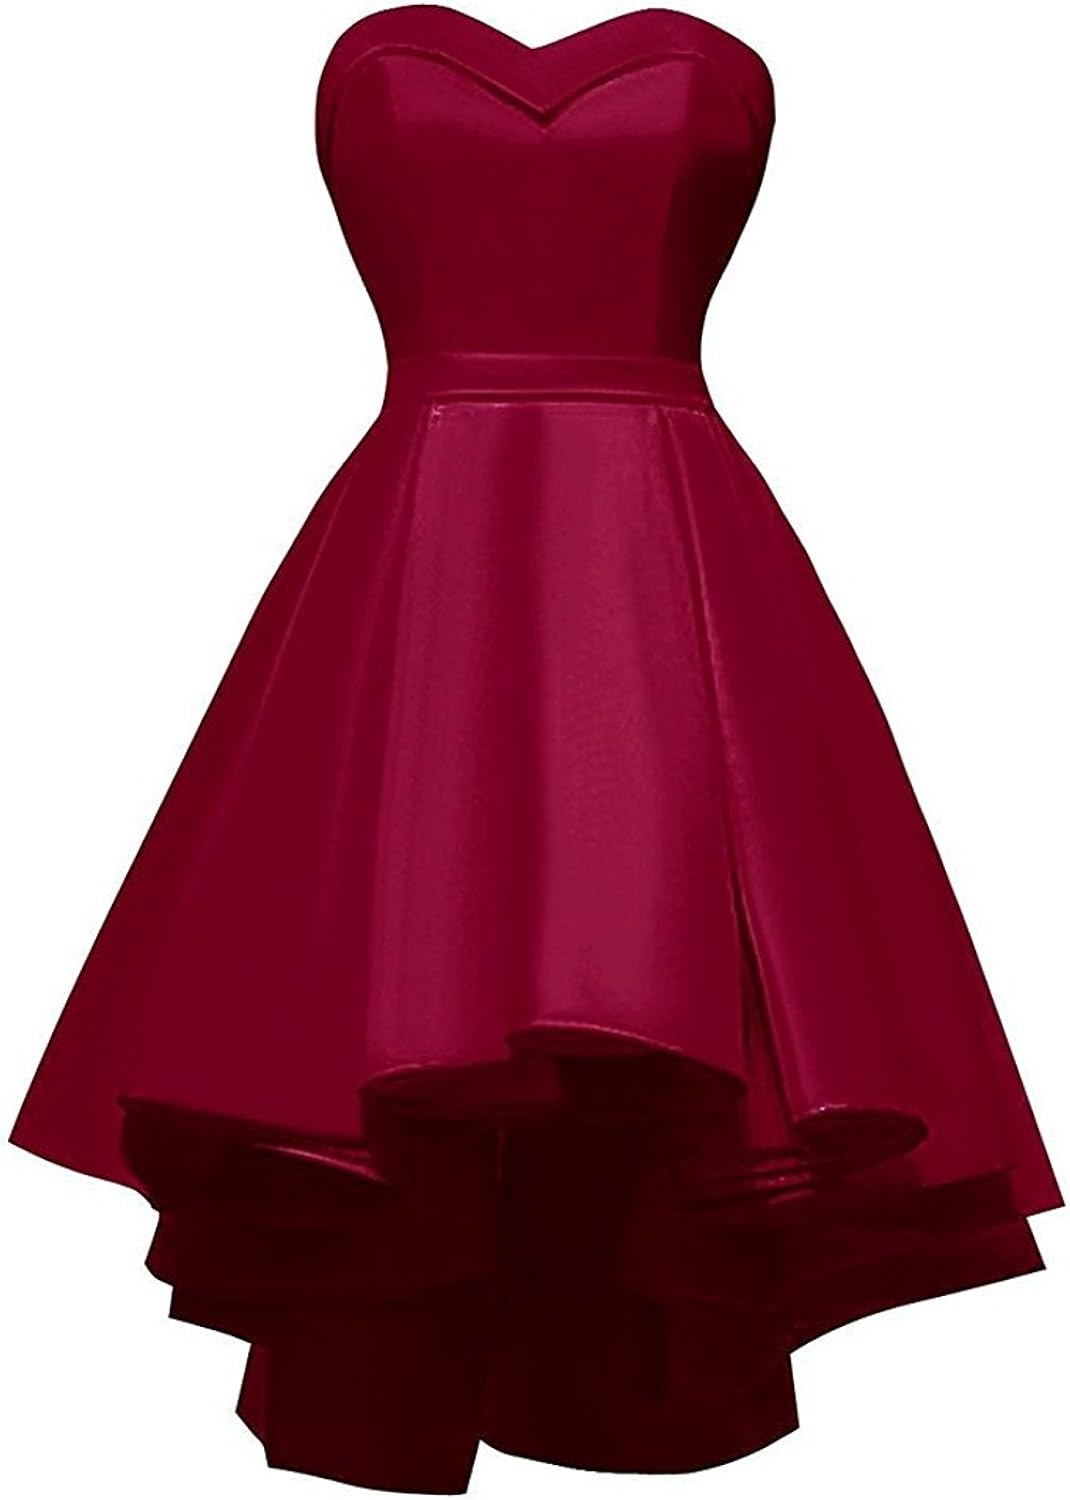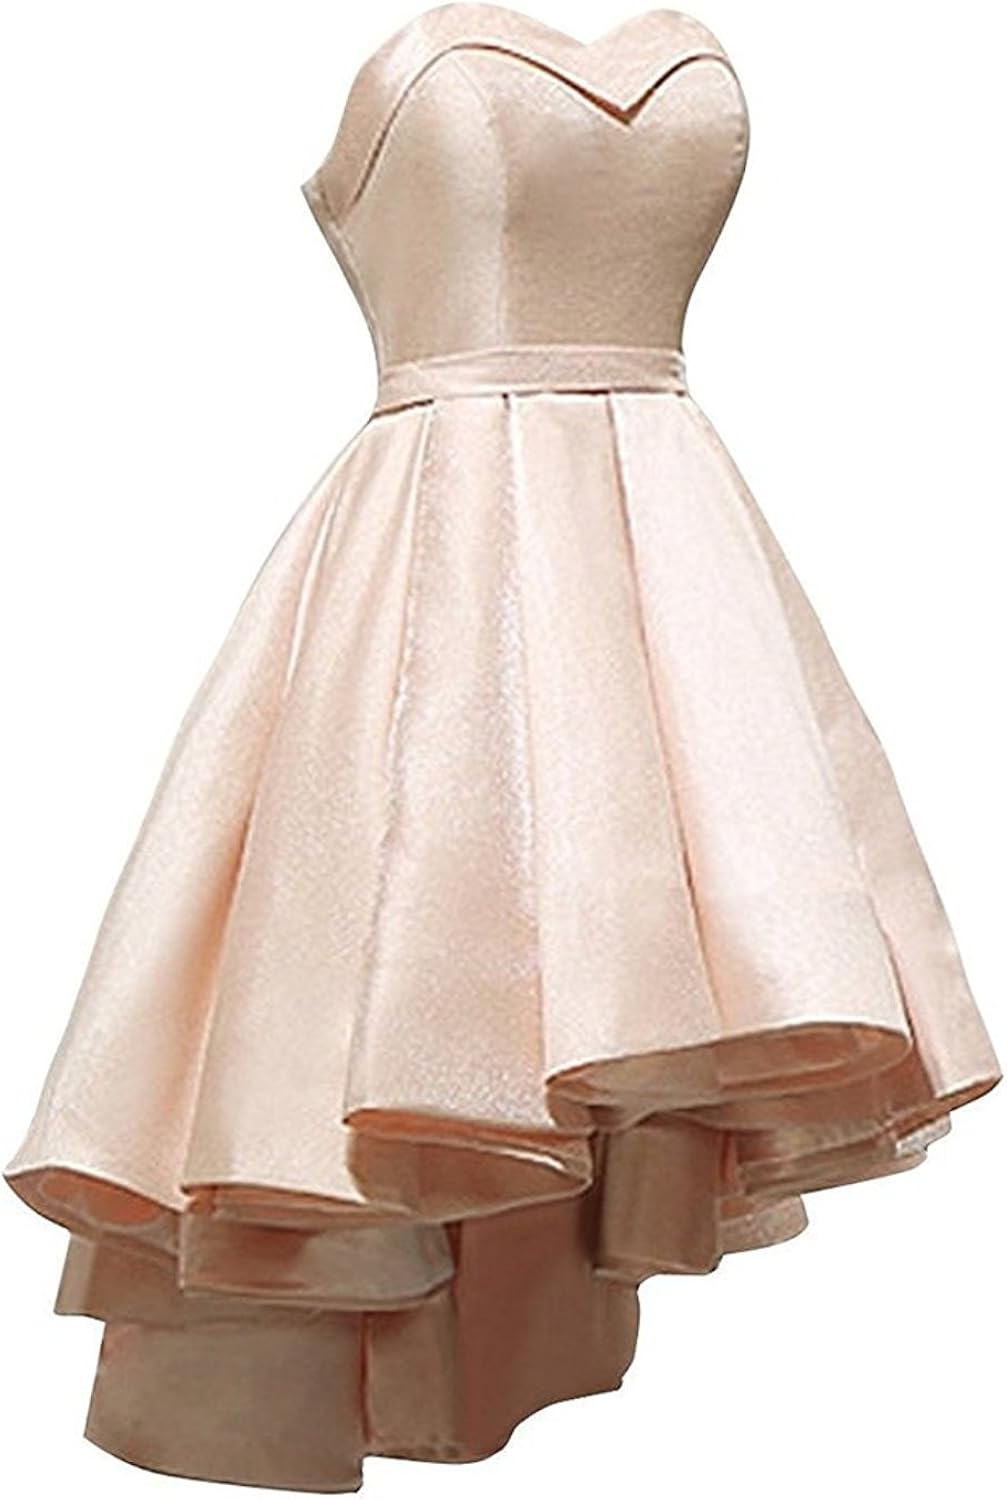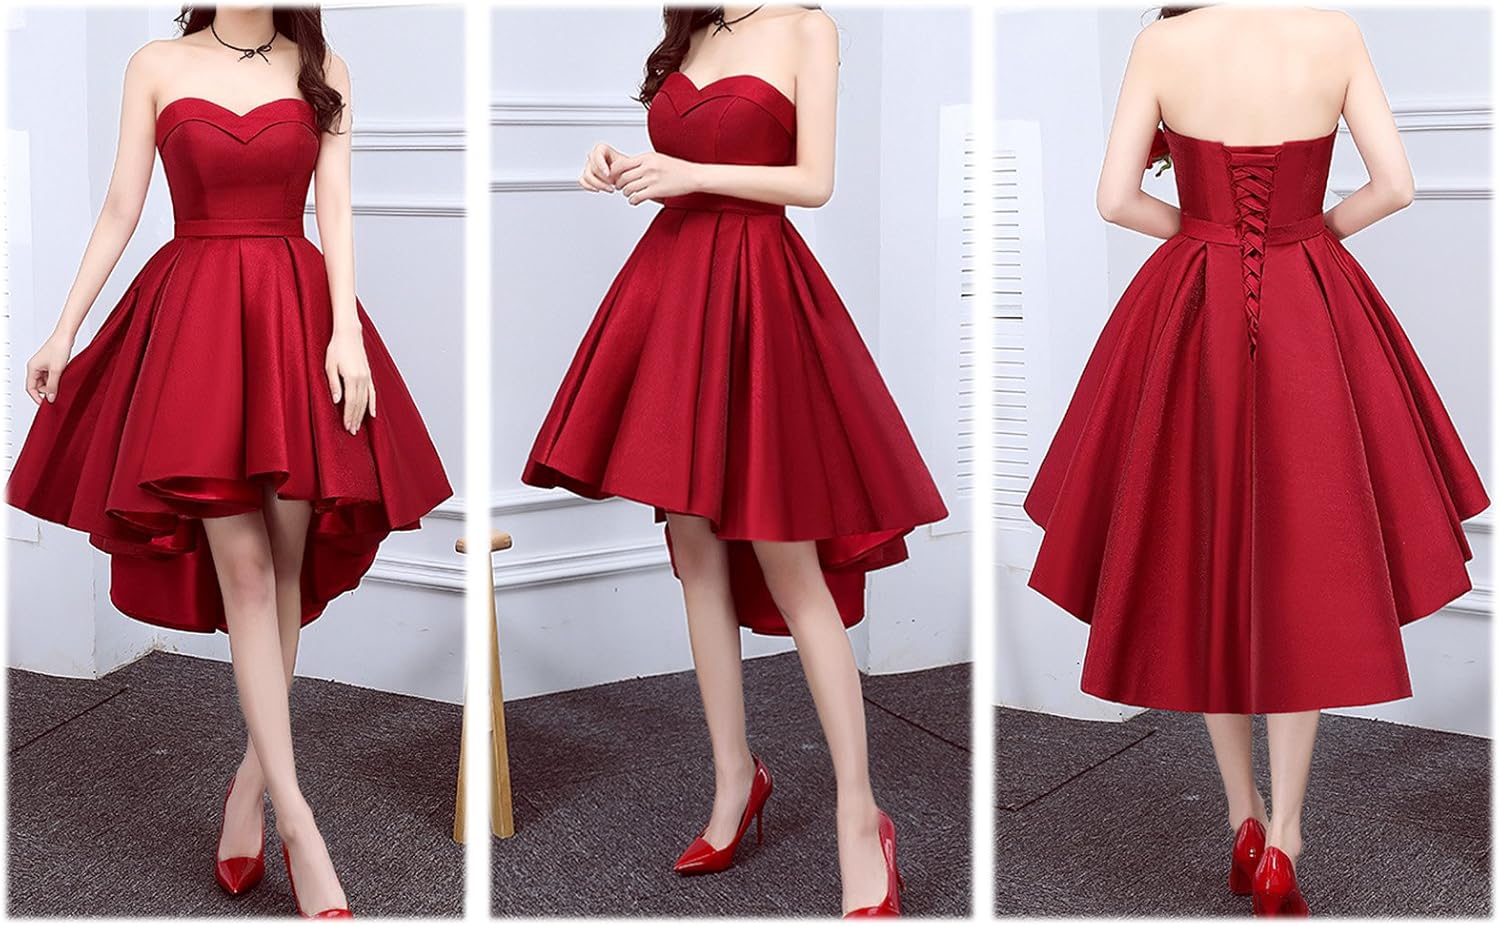
LANGKAAO Women's Sweetheart A-Line Short Prom Party Dress High-Low Satin Evening Gown Lace Up Burgundy,10
Category: AMAZON FASHION
HSLiving are the Dress Manufacturer Over 15 Years with Experienced Designers and Workers! This dress can be worn during Spring, Summer, Fall and Winter. The best choice is for wedding venues, such as beach, garden, outdoor, church. No matter where you are, the dress will make you feel like you are in fairy-tale romance. ABOUT THE SIZE: 1. For accurate measurements of Bust, Waist, Hips and Hollow to Floor, please kindly refer to our Size Chart Picture. 2. Dresses can be CUSTOM MADE according to your measurements. You do not need pay an EXTRA charge for the custom-made. SHIPPING SERVICE: Expedited Shipping need 3-6 business days. Standard Shipping need 7-14 days. IMPORTANT: 1.Detailed size info please check the image, NOT size info link. 2.It is US size when you place order. 3.Dry Clean Only. 4. Since computer screens have chromatic aberration, we can not guarantee that the color of our products will be exactly the same with the photos you see. 5. Because each dress is hand-made, there will be a little difference between the product picture and the product you receive. RETURN: All of our dresses are handmade by experienced tailors. We only accept refund if the dress have quality problem (receive a defective dress or wrong size ,wrong color,wrong dress),please contact us within 7-11 days after you receive the dress.  We will fully refund as soon as we receive your return(When you ship it, please provide the track number to us!). We DON'T accept return If the dress are damaged, dirty or worn by customer.So please kindly and carefully check our size chart before placing the order If you have any questions, please don't hesitate to contact with us.
Features: Material:Quality Soft flowy Satin Fabric, with Comfortable Satin Lining, 100% Handmade Dress. | Drawstring closure | Dry Clean Only | Features:Sweetheart; A-Line; Satin;Short; High-Low; With Pockets; Lace-up Back; Corset Closure;Bulit In Bra;Fully Lined | Size:Please check the size chart of our brand before you place the order .(US Size).Please message us if you do not know which size fit you. | Occasion:Beach Wedding Party,Garden Wedding, Country wedding gown, Vintage bridal Gown,White Rustic Bride Dress,Elopement Gown,Court wedding,Civil wedding,Western wedding,Outdoor Theme wedding | Delivery: Order needs 5-7 days for processing. Standard shipping takes 7-14 days to arrive; Expedited shipping takes 3-6 business days to arrive. Please ignore the delivery time provided by Amazon. If you have any delivery requirements, please feel free to contact us. | Service:We encourage you send your beautiful picture in dress to share with us and other customers. If you have any questions, please kindly contact us by email.